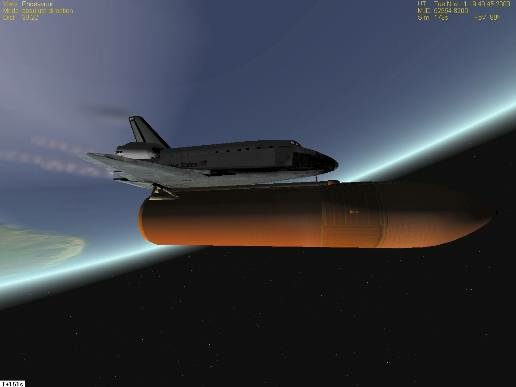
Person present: No